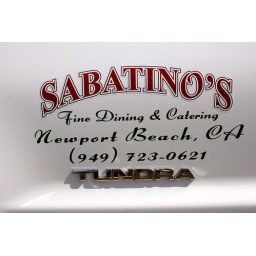
It's a good sign when this truck pulls up in front of your house..